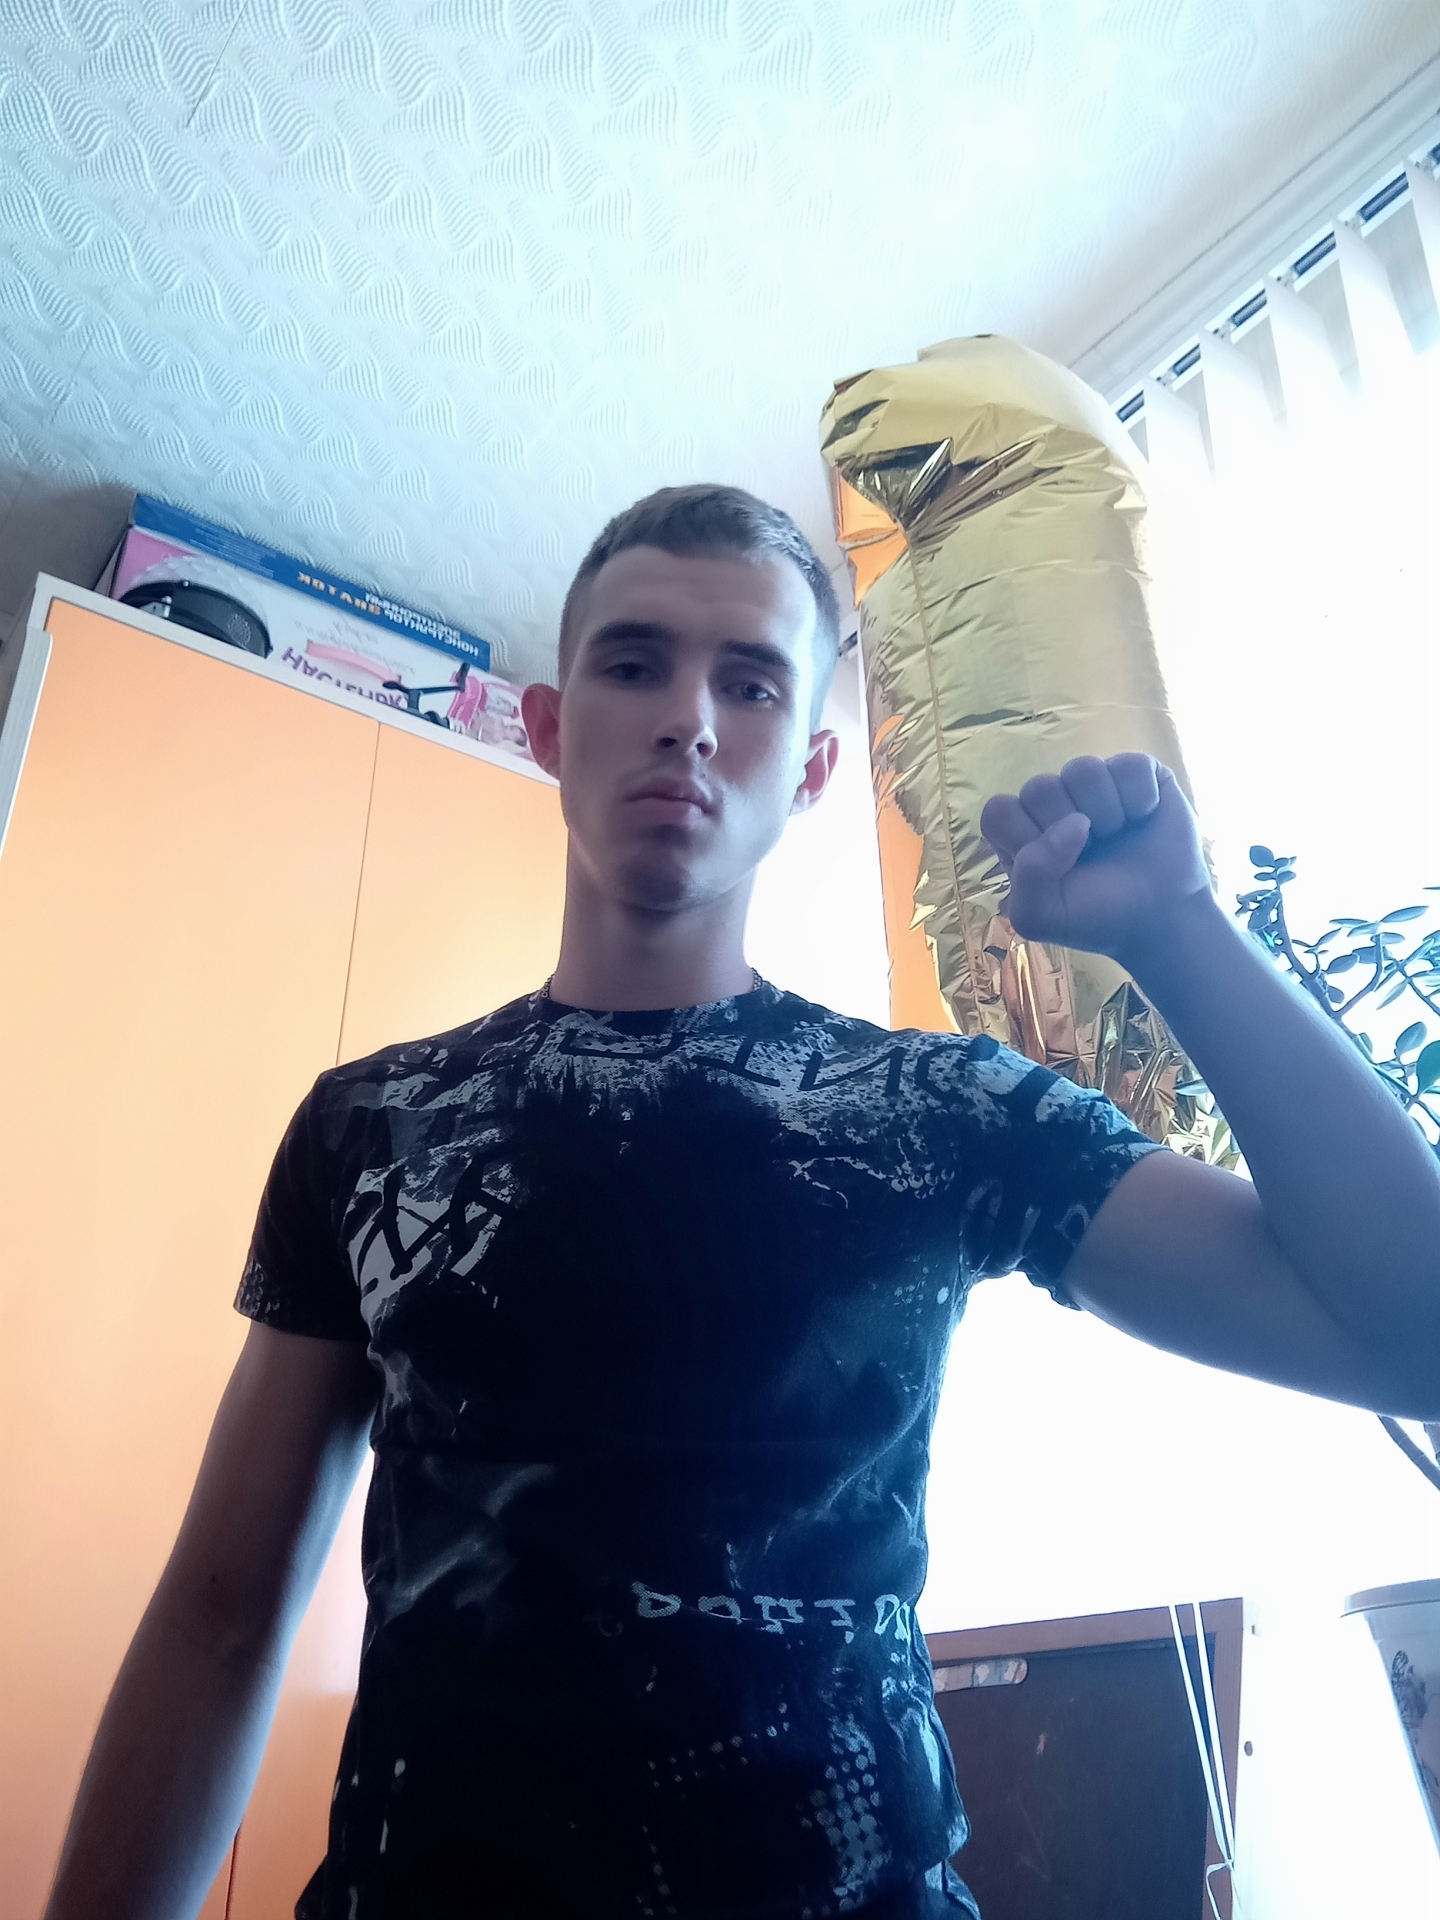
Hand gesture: fist